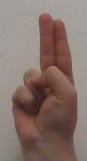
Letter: taa